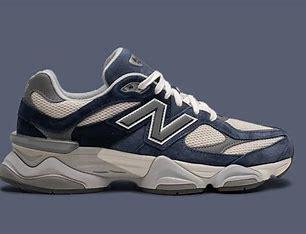
Brand: New
Model: Balance 90